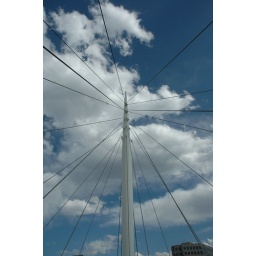
This support tower held up a walking bridge while pedestrians cross the railroad tracks in downtown Denver, Colorado.